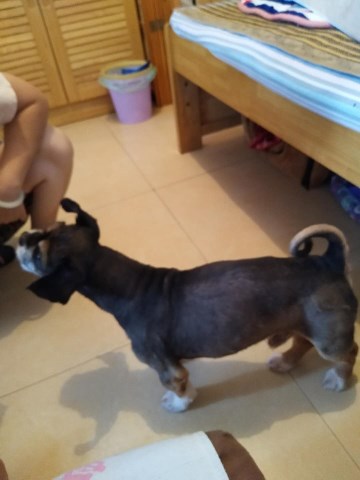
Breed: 806-n000129-papillon